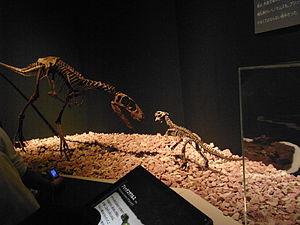
Raptorex est un genre douteux et éteint de dinosaures théropodes de la super-famille des Tyrannosauroidea, ayant vécu au Crétacé supérieur, il y a environ 70 millions d'années dans ce qui est maintenant la Mongolie. Le genre n'est connu que d'un seul spécimen juvénile.